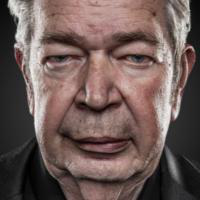
Age group: age 66-80